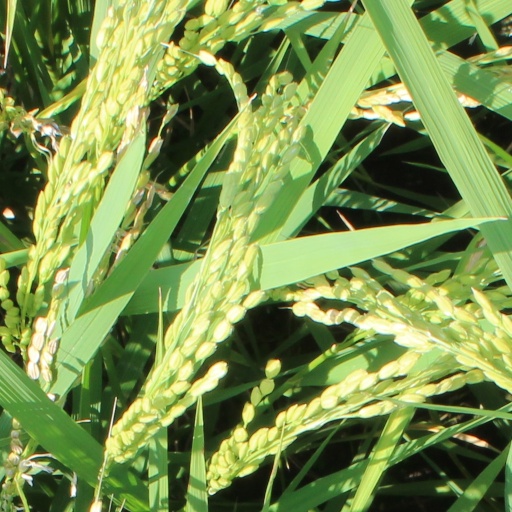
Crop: rice